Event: Nepal Earthquake
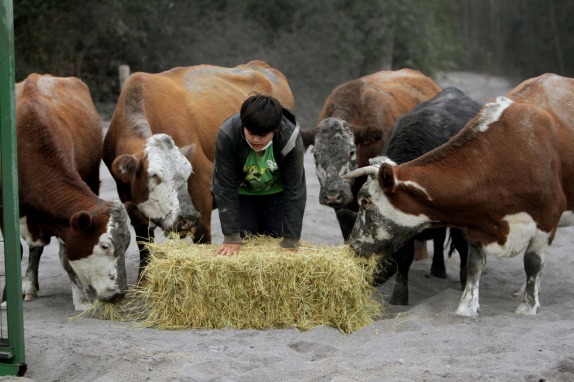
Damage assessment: no_damage